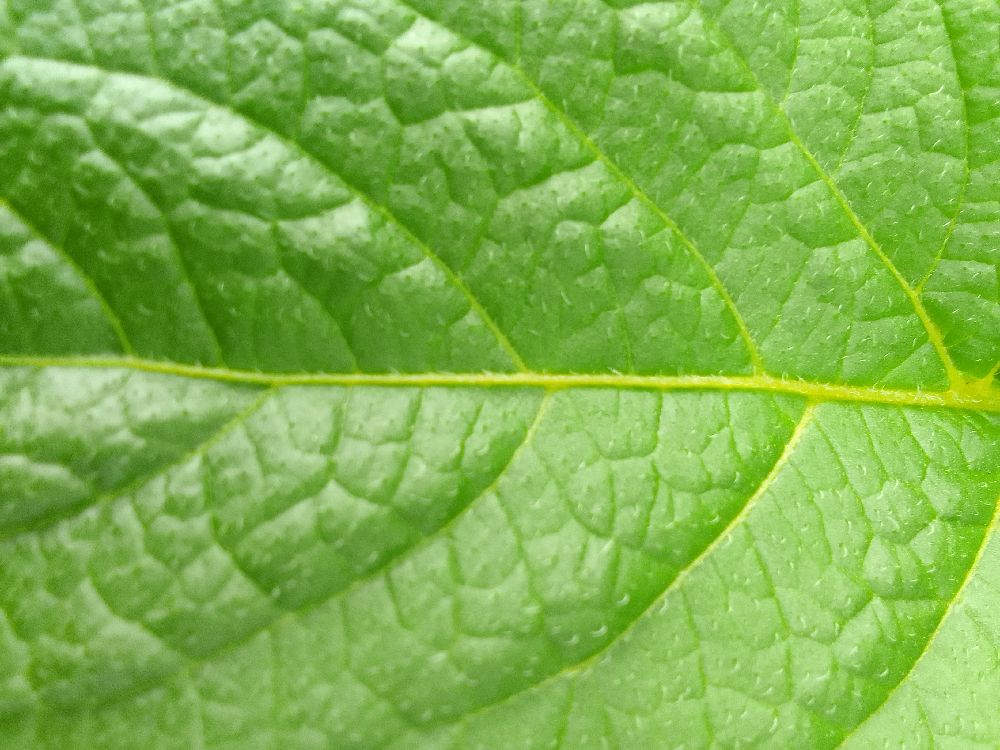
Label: Healthy